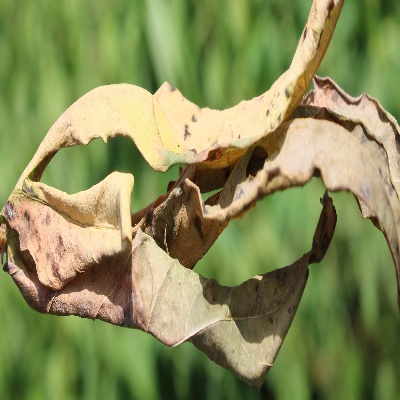
Crop: Cassava
Condition: bacterial blight